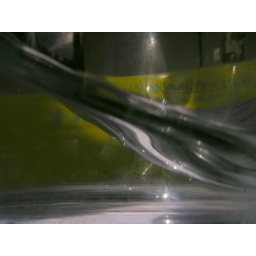
Yes, I really was desperate enough to slosh water around inside a glass and take a photo of it.